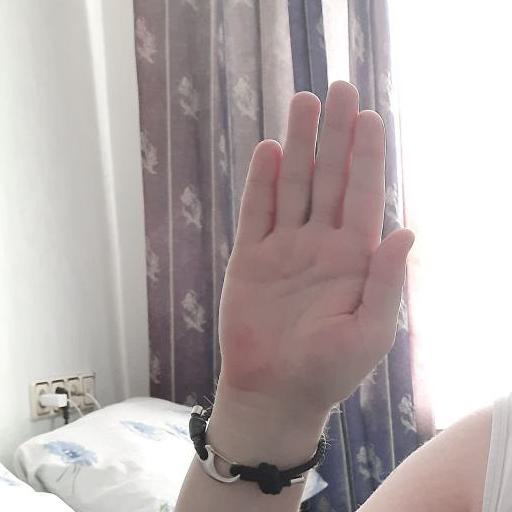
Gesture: stop